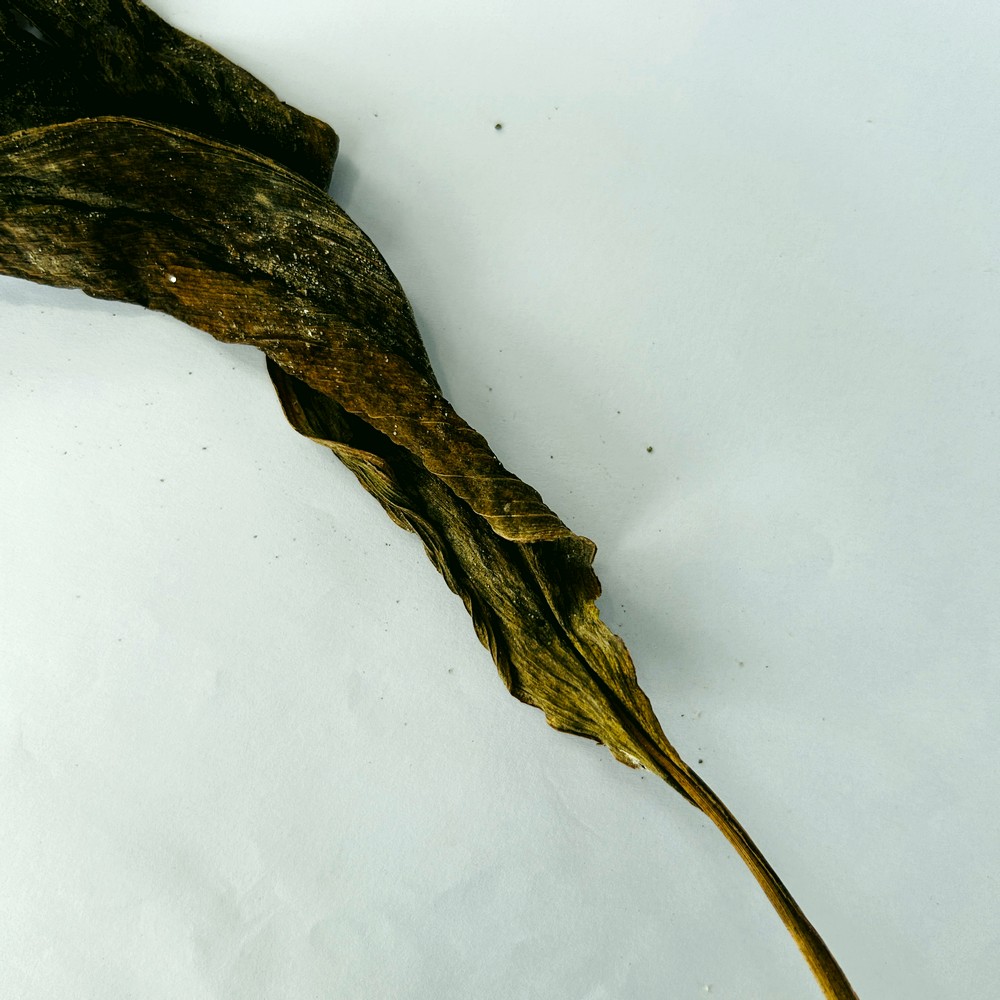
Label: Dry Leaf